Peter D. Haas

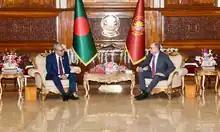

On July 9, 2021, President Joe Biden nominated Haas to be the next United States Ambassador to Bangladesh. The Senate Foreign Relations Committee held hearings on his nomination on October 20, 2021. His nomination was favorably reported by the committee on November 3, 2021. Haas was confirmed by the United States Senate on December 18, 2021, via voice vote.